Battle of Magnesia

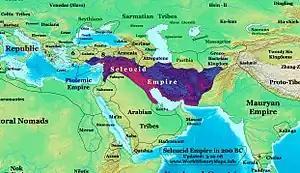
The Seleucid Empire in 200 BC, (before expansion into Anatolia and Greece).

The two main historical accounts of the battle come from Livy’s "Ab Urbe Condita Libri" and Appian’s "Syriaca". Both of these authors agree that the Roman army was about 30,000 men strong and the Seleucids fielded approximately 72,000 soldiers. However, modern historians disagree on the issue, with some believing the estimates in the primary sources, while others claim that the two armies might have each numbered some 50,000 men. Additionally, the Romans had 16 war elephants at their disposal, while the Seleucids fielded 54. A popular anecdote regarding the array of the two armies is that Antiochus supposedly asked Hannibal whether his vast and well-armed formation would be enough for the Roman Republic, to which Hannibal tartly replied, "Quite enough for the Romans, however greedy they are."